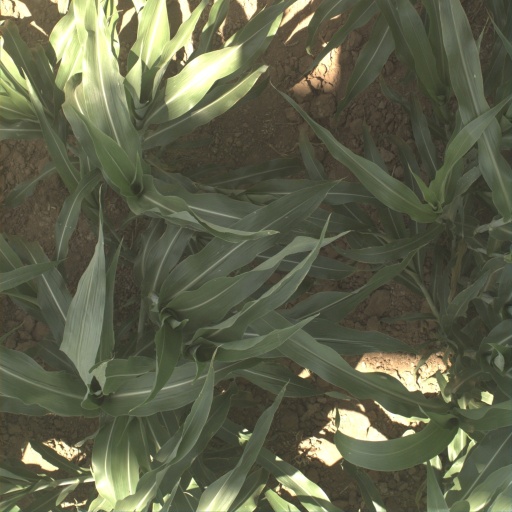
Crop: sorghum